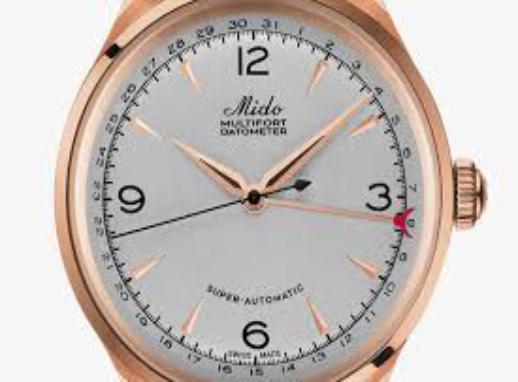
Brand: mido
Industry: Clothes